Philip Morris International

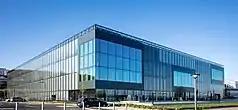
The Cube, Philip Morris International's Research and Development Center in Neuchatel-Serrières.

Although PMI remains incorporated in the US (relocated from New York City to Stamford, Connecticut in 2022), it has never sold combustible cigarettes there. Its operational center has been in Lausanne, Switzerland, since 2002. In 2009, Philip Morris International opened its research and development center (called "The Cube") in Neuchatel, Switzerland. The opening of this R&D center marked a significant milestone for Philip Morris International in the development of new smoke-free products. The company launched Iqos in 2014, a heated tobacco product with reduced emissions. In 2023, Iqos and other smoke-free products made up nearly 40% of PMI's global sales, with Iqos alone surpassing the net revenue generated by Marlboro.